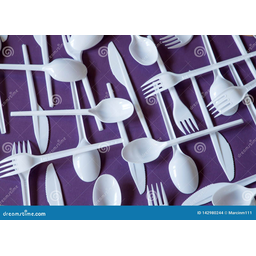
Label: plastic